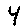
Label: 4